Bengal Sultanate

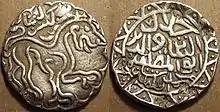
Silver coin of Sultan Jalaluddin Muhammad Shah with a lion inscription

From 1342 to 1415, the Ilyas Shahi dynasty ruled Bengal from Pandua, followed by the House of Raja Ganesh in Pandua (1415–1433). During the reign of Ghiyasuddin Azam Shah, Sonargaon became the capital of the sultanate. The restored Ilyas Shahi dynasty governed from Gaur (1433–1486), succeeded by the Abyssinian Sultans (1486–1493) and Hussain Shahi dynasty (1493–1538) in Gaur. The Afghan Sultans of the House of Sher Shah Sur (1538–c. 1553) and House of Muhammad Khan (c. 1553–1564) both ruled from Gaur while the Karrani dynasty (1564–1576) ruled in Tanda.